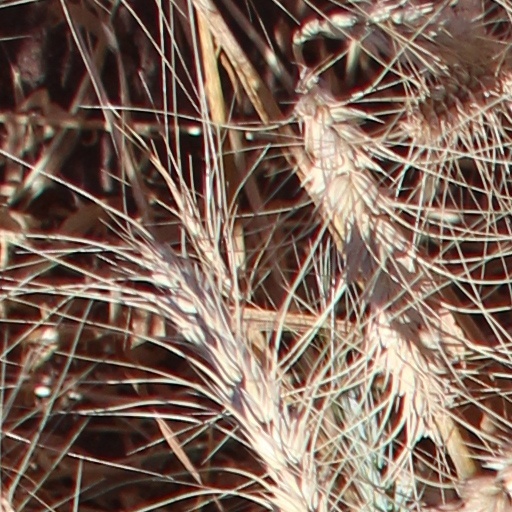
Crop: wheat